Prince Damien

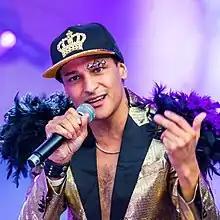
Prince Damien in 2018

Ritzinger was born in Johannesburg, South Africa to a German father and South African mother. During his childhood, he lived in Munich.